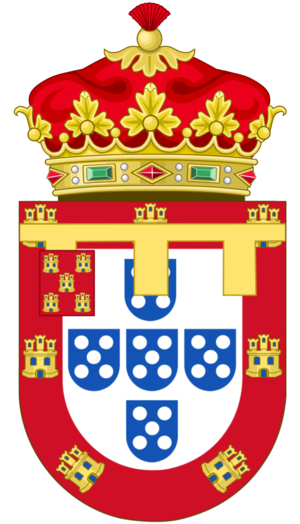
Cette page donne les armoiries des royaumes et des fiefs de la péninsule Ibérique.
Armorial des Aviz